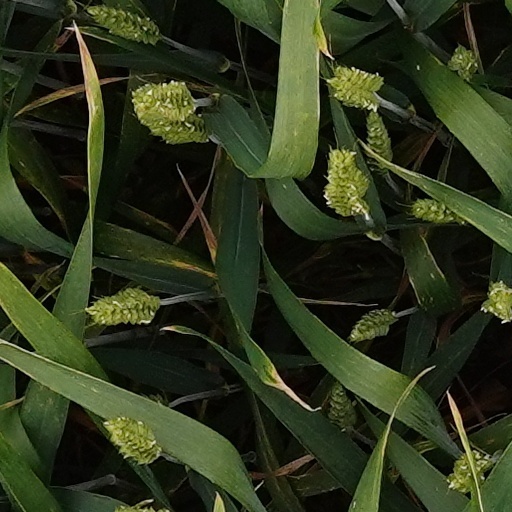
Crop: wheat